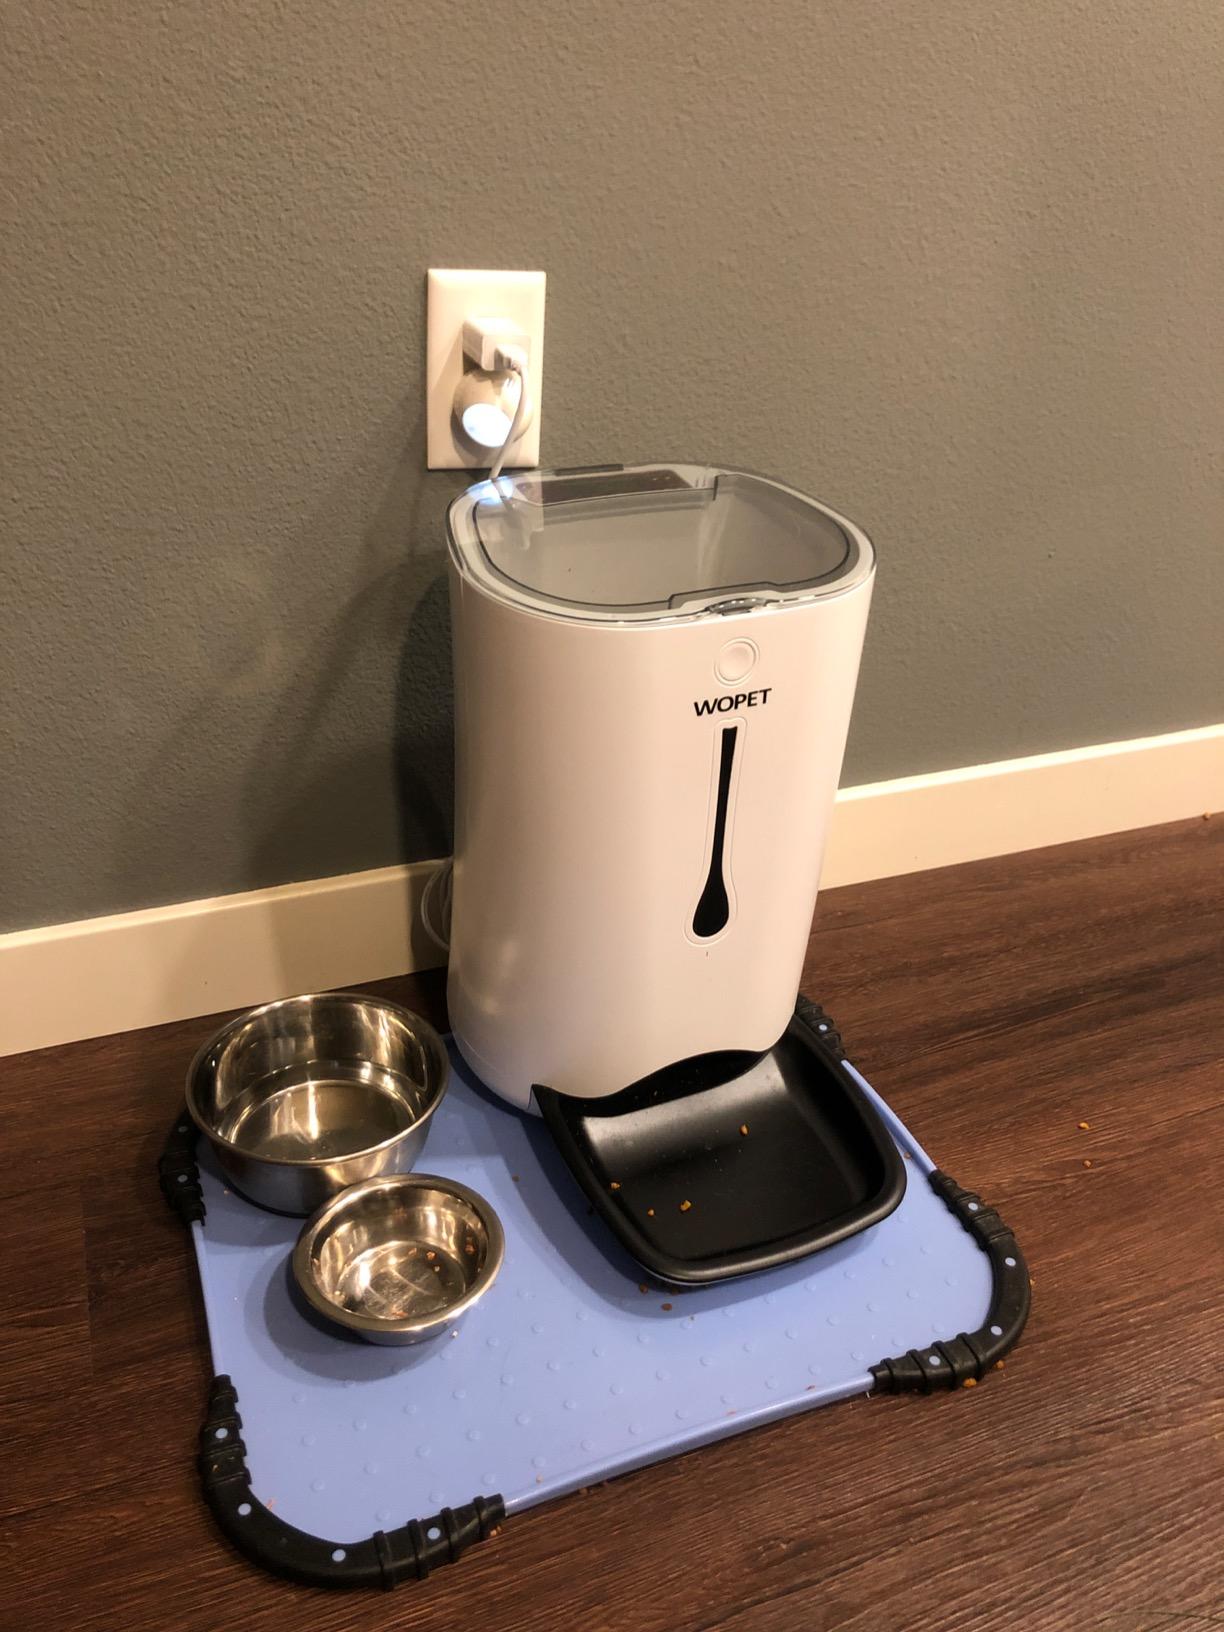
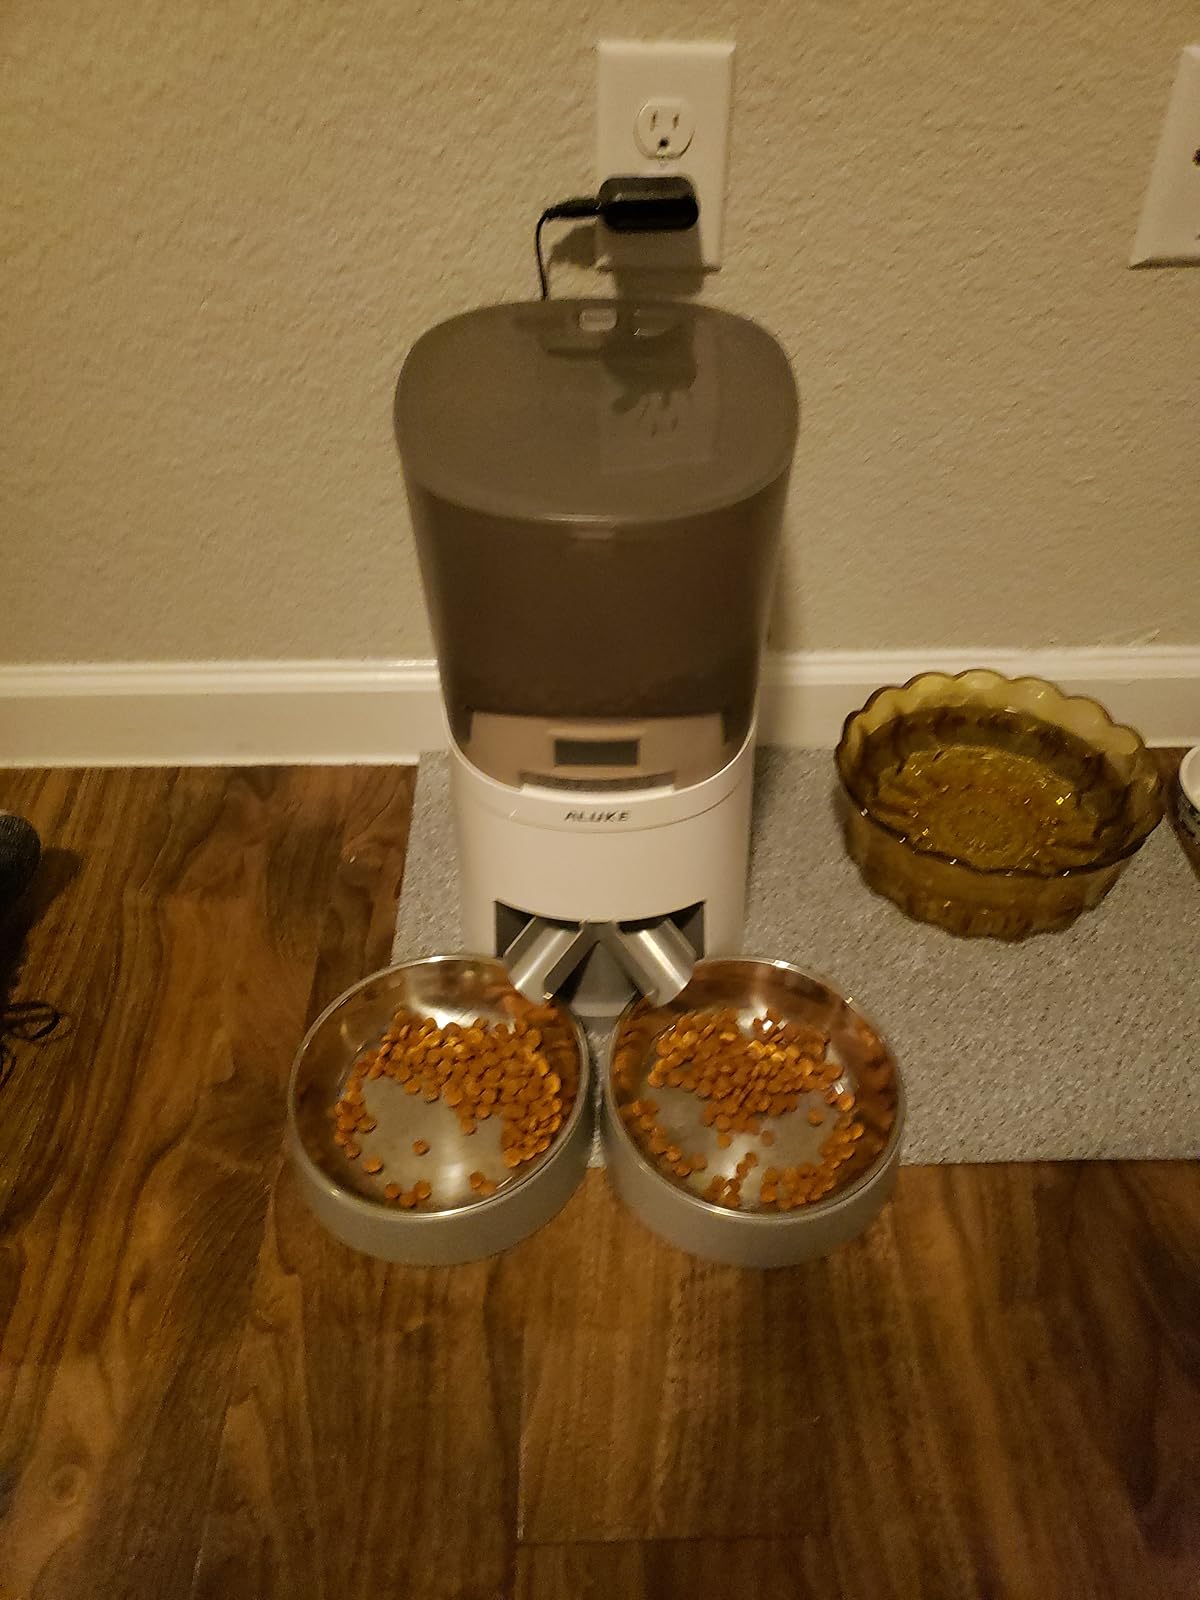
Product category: items_feeder
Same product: no